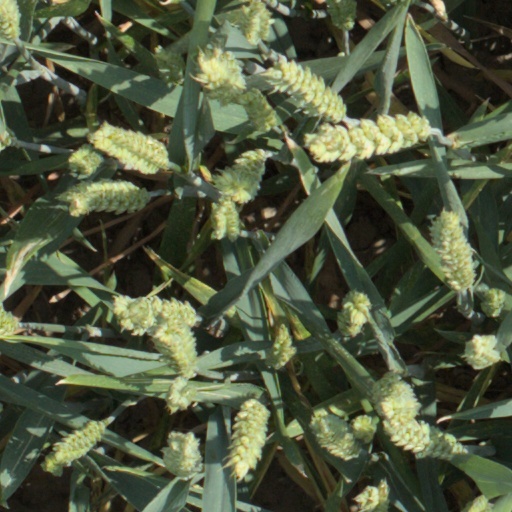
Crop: wheat